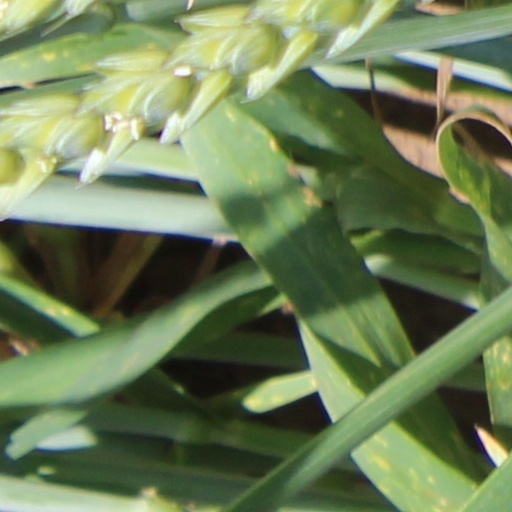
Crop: wheat